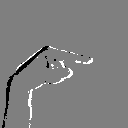
ASL letter: g